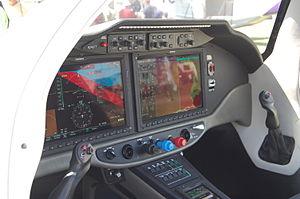
Le Garmin G3000 est un système de planche de bord tout écran avec écran tactile conçu par Garmin.